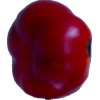
Label: red_pepper